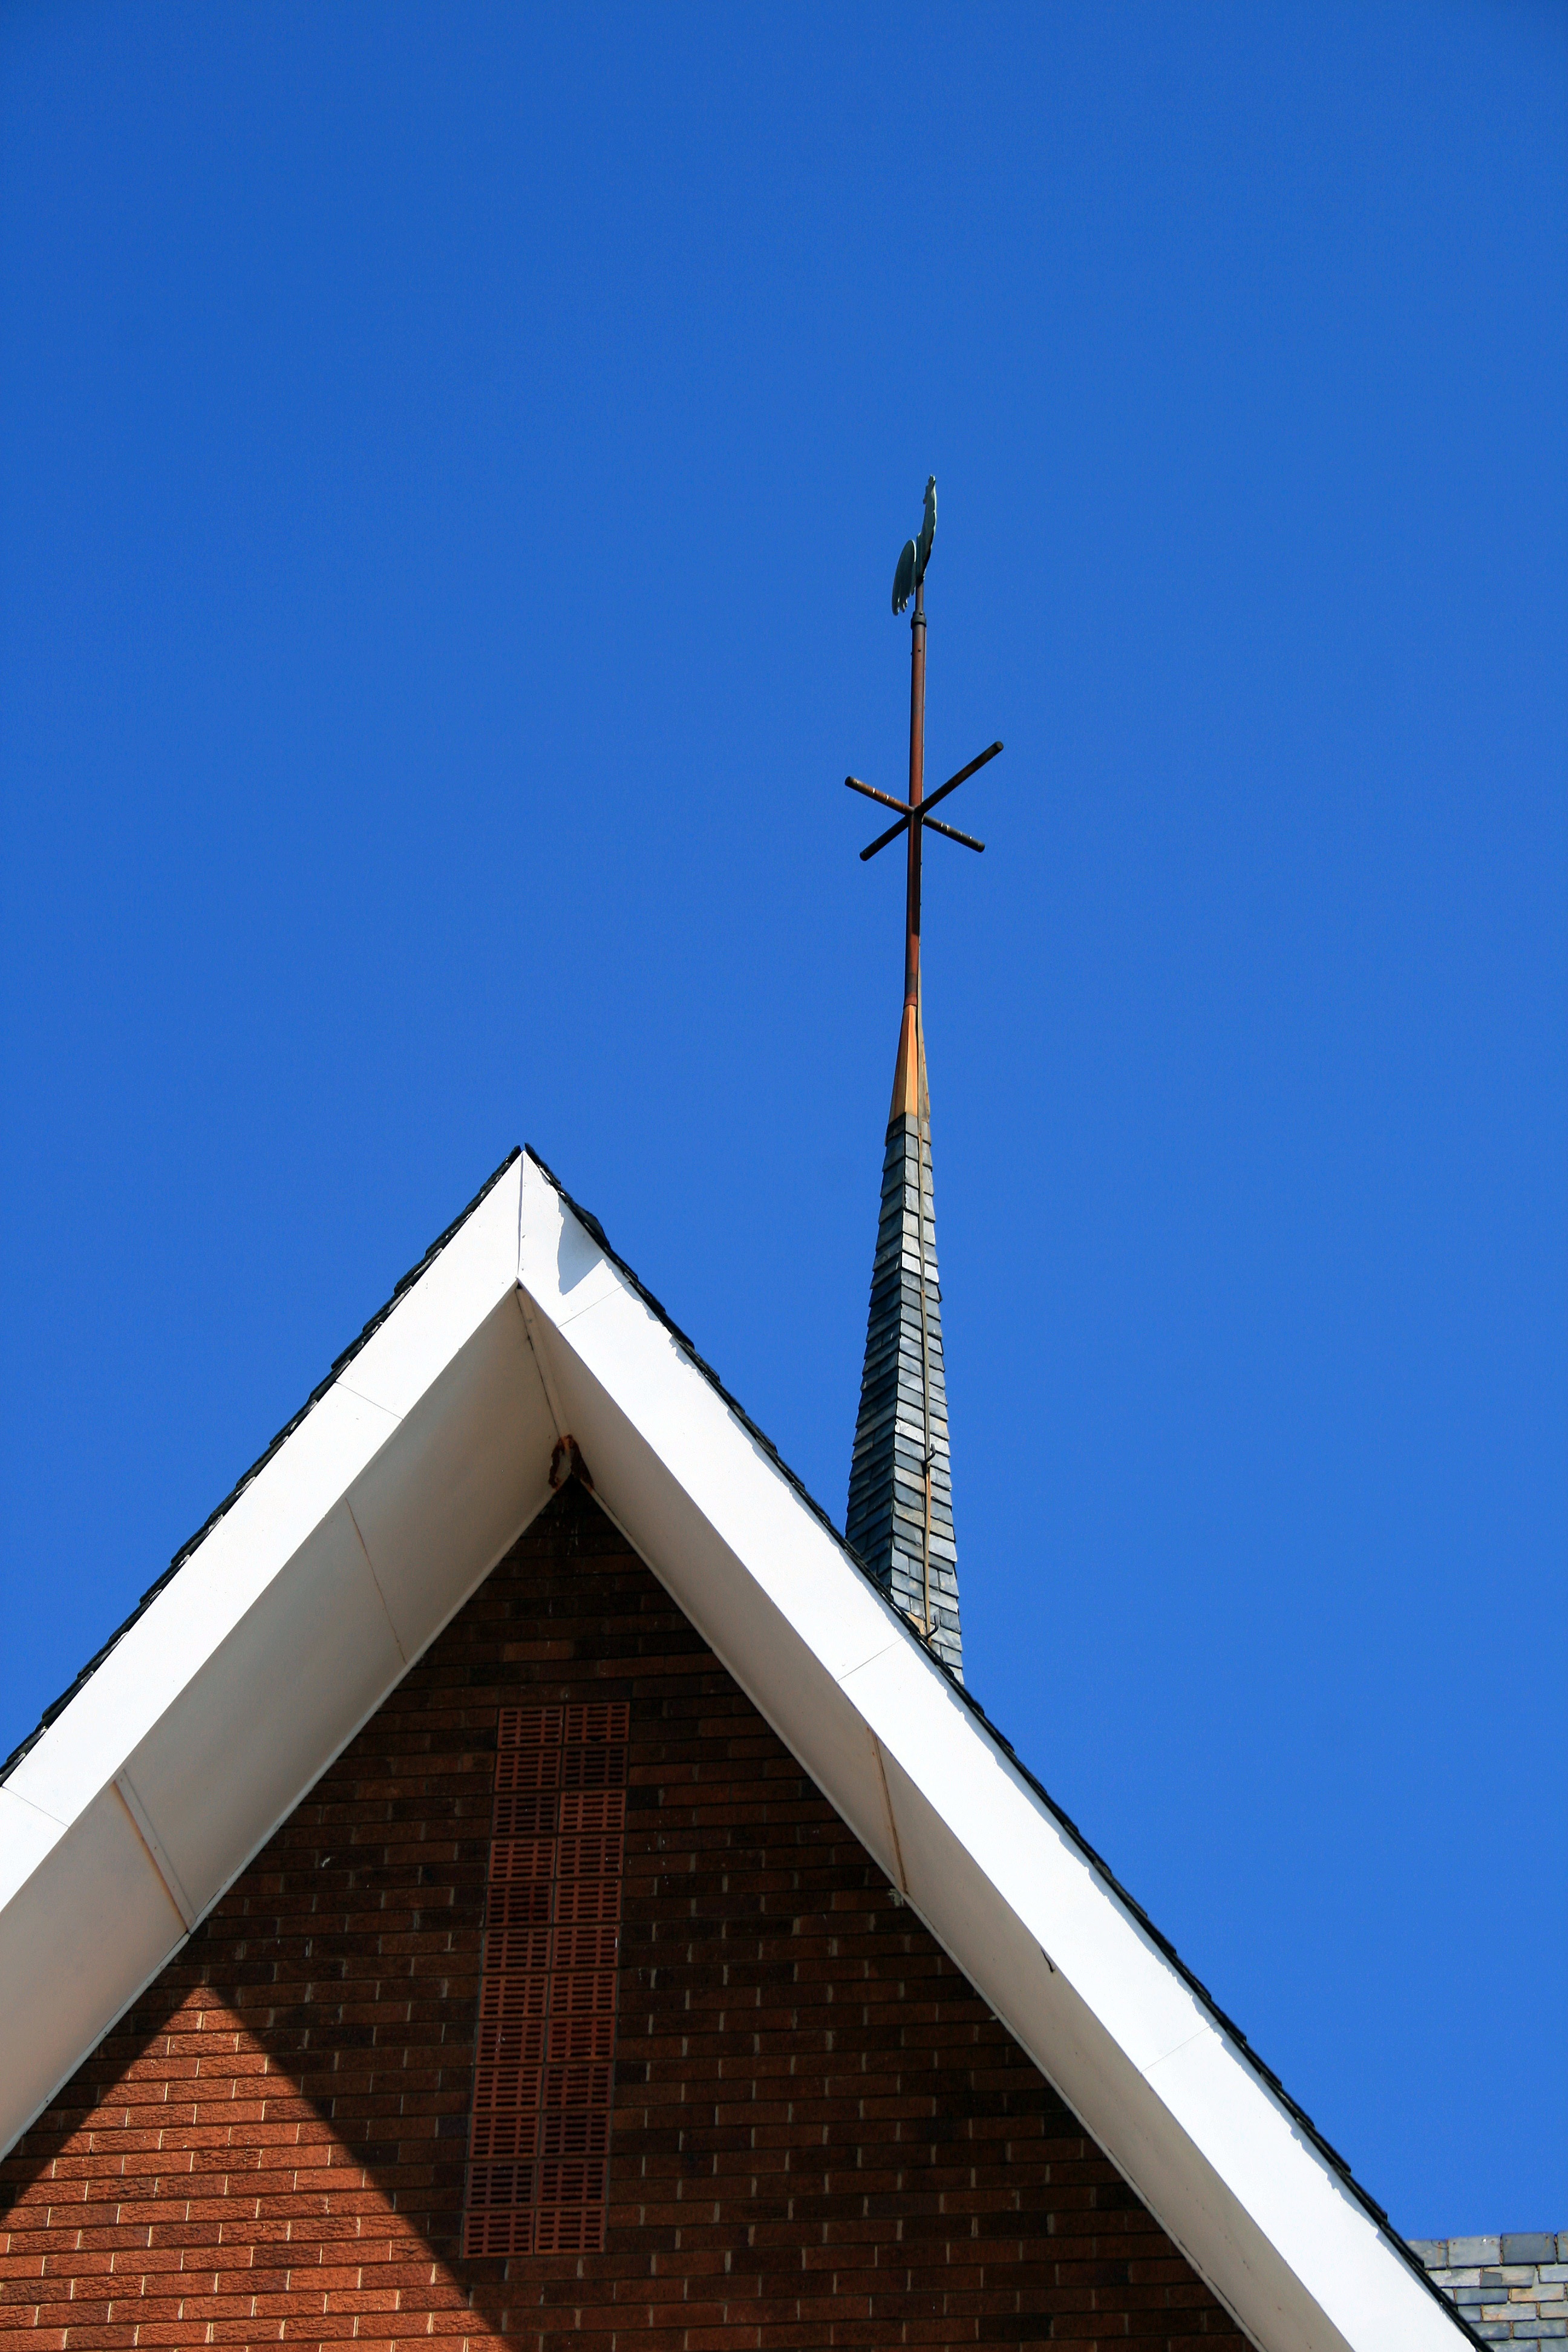
architecture, sky, wind, roof, building, tower, mast, facade, blue, church, spire, steeple, gable, church with trees